New Flyer Invero

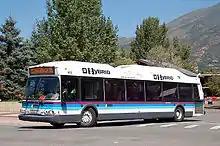
New Flyer/S&S/GM Hybrid DE40i, RFTA #602

In 2003, New Flyer publicized the sales win for a planned articulated bus hybrid Invero variant, designated DE60i, by displaying the image on its home page. The hybrid Invero variant was scheduled to enter service in August 2006. Four Inveros were converted to diesel-electric hybrid propulsion by Stewart & Stevenson for the Roaring Fork Transportation Authority and delivered in November 2005; New Flyer was unwilling to perform the engineering required to integrate the hybrid drivetrain (manufactured by GM Allison) for the small order. The cost of each hybrid bus was , compared to for the conventional D40i.